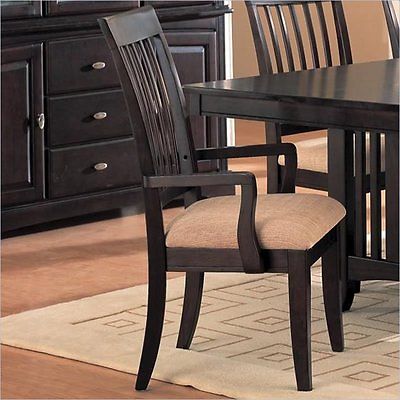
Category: chair